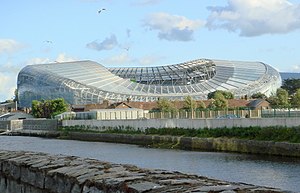
Aviva Stadium
Aviva Stadium/Lansdowne Road/Dublin Arena
Aviva Stadium er et sportsstadion beliggende i Dublin, Irland, med en all-seater kapacitet på 50.000. Det er også almindeligt kendt som Lansdowne Road og benævnt Dublin Arena af UEFA.